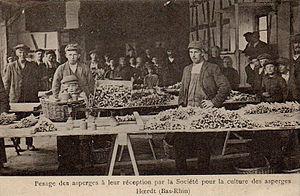
Hœrdt est une commune française située dans le département du Bas-Rhin, en région Grand Est.
L’asperge d’Alsace est une asperge blanche, qui a été introduite dans la région de Hœrdt dans le Bas-Rhin en 1873, par le pasteur Louis Gustave Heyler